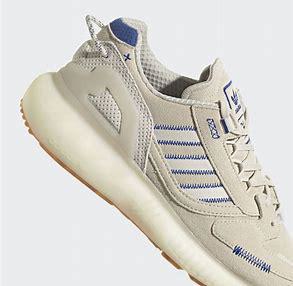
Brand: Adidas
Model: ZX 5K Boost